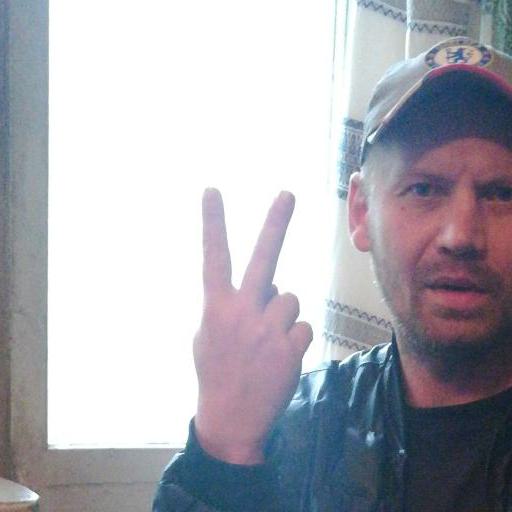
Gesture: peace_inverted